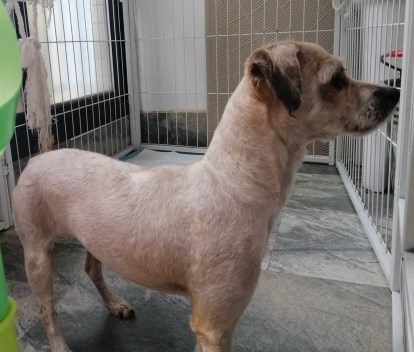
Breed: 2925-n000114-toy_poodle